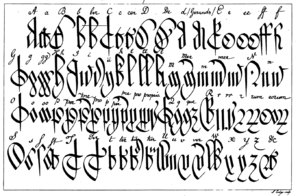
Écriture légale anglaise
L’écriture légale ou anglicana, appelée en Angleterre court hand ou common law hand, est un style d'écriture manuscrite employé par les tribunaux anglais pendant le Moyen Âge. Utilisé à l'origine par les tribunaux royaux, ce style est adopté peu à peu par les hommes de loi et leurs employés. « Sa graphie est sensiblement droite, serrée, avec des jambages inférieurs et supérieurs exagérément allongés, ceux-ci étant parfois arrondis, principalement les jambages inférieurs, par un arc de cercle terminal ».